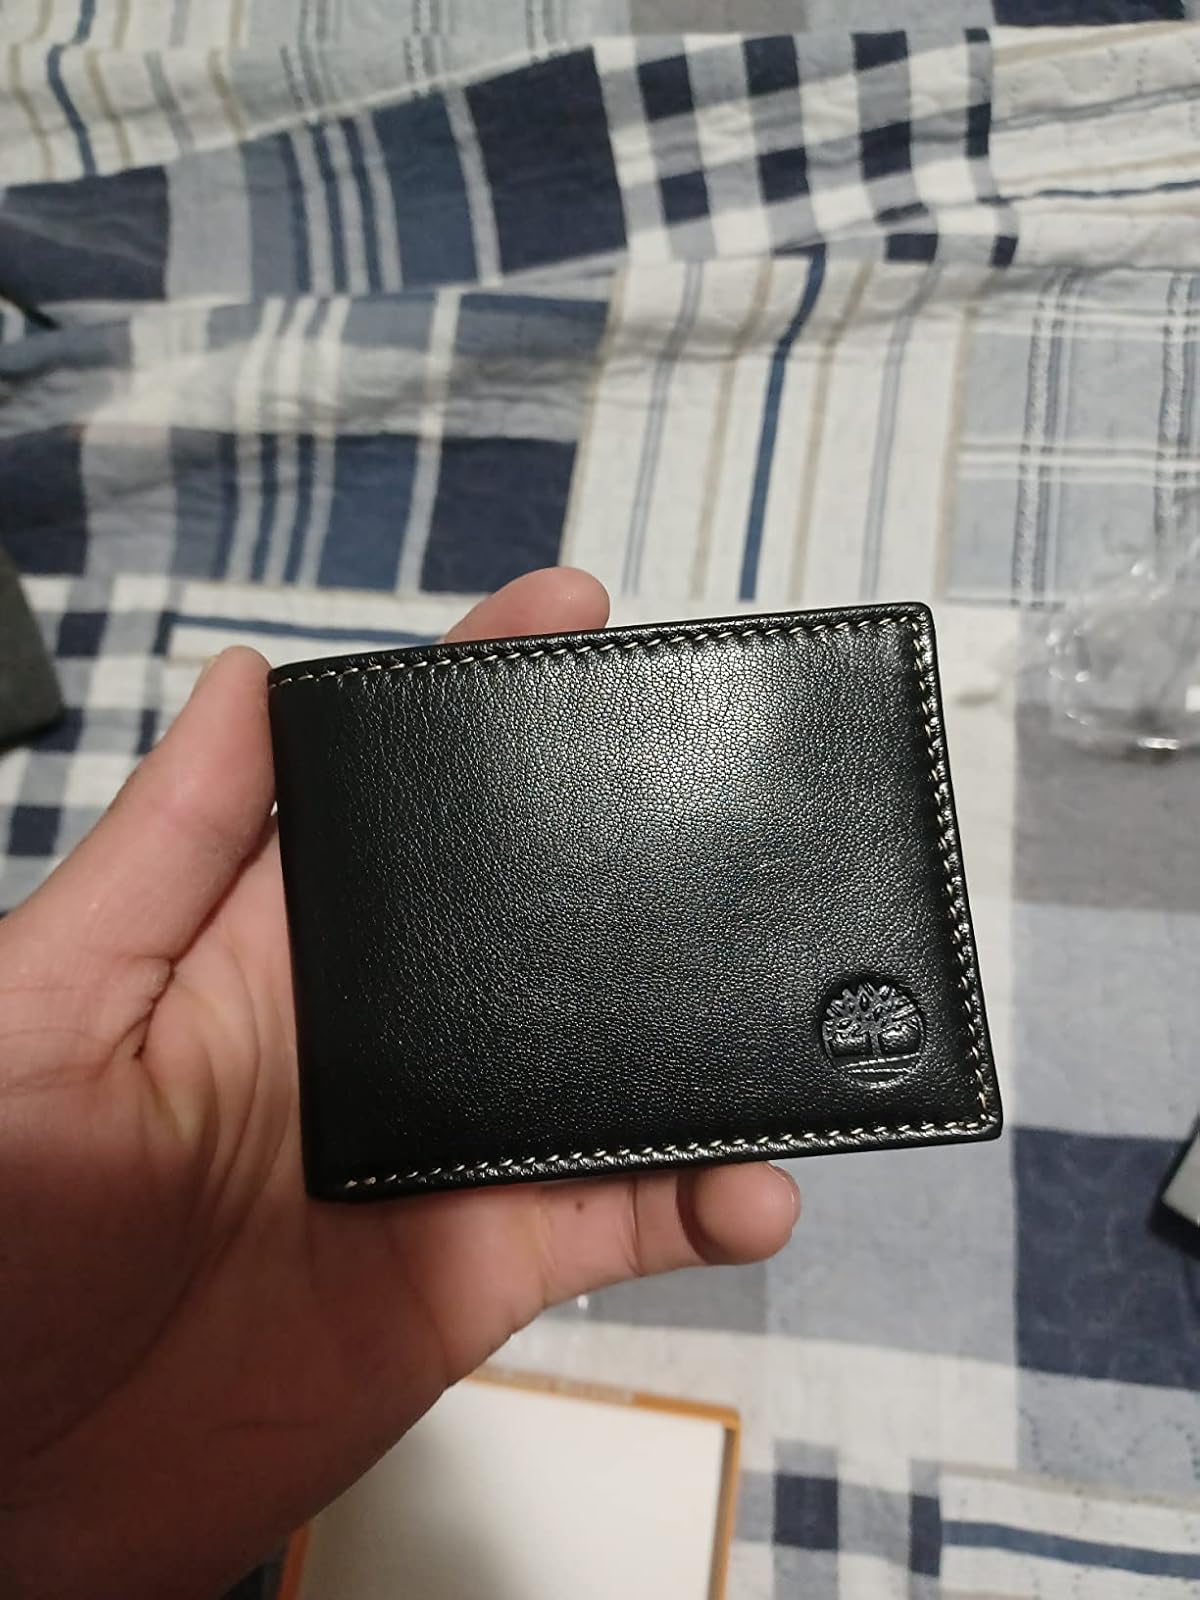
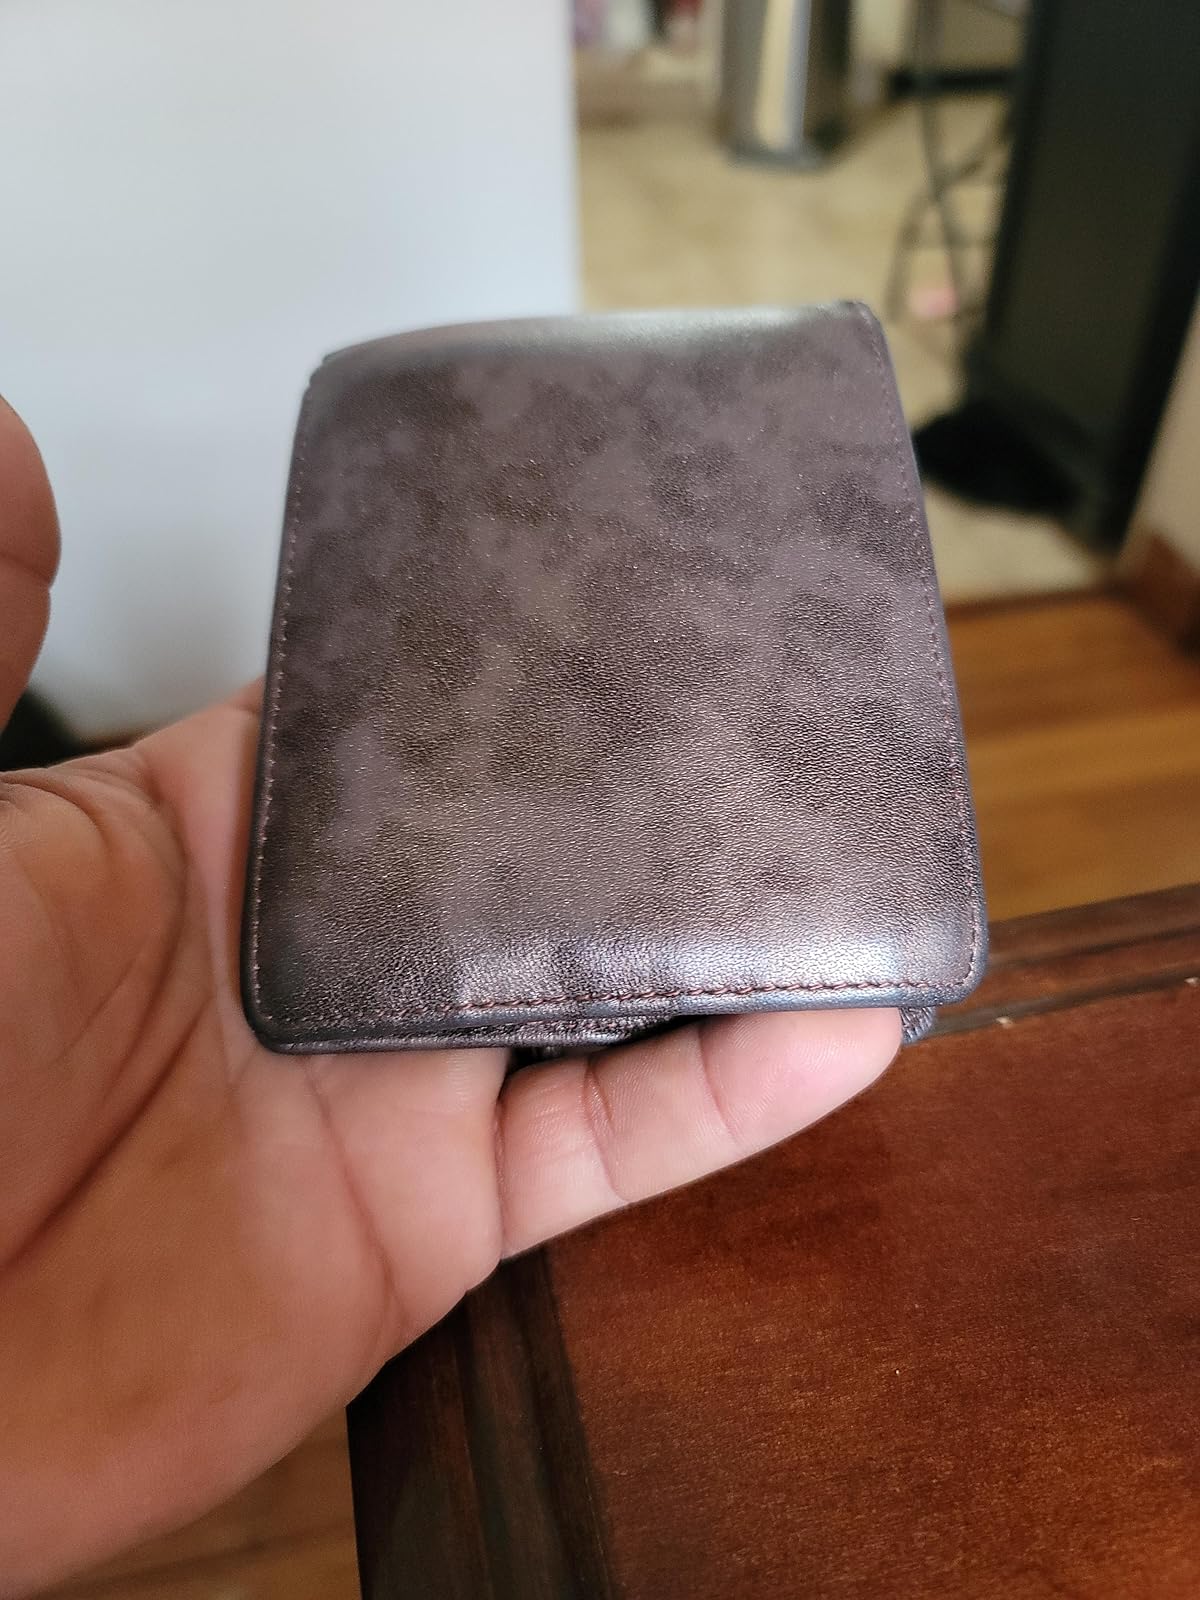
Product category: accessories_wallet
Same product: no